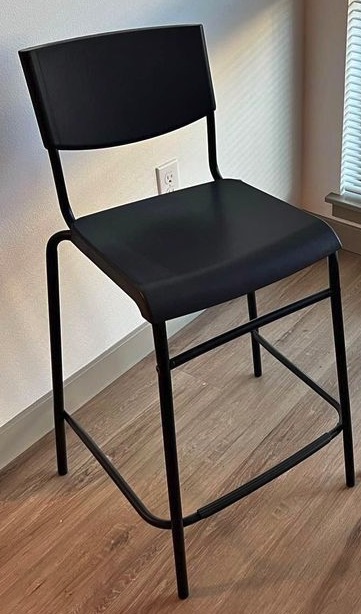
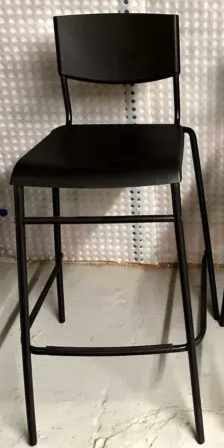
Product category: stool
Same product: yes